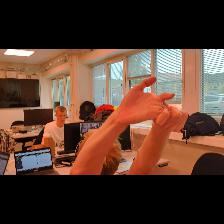
Label: Human